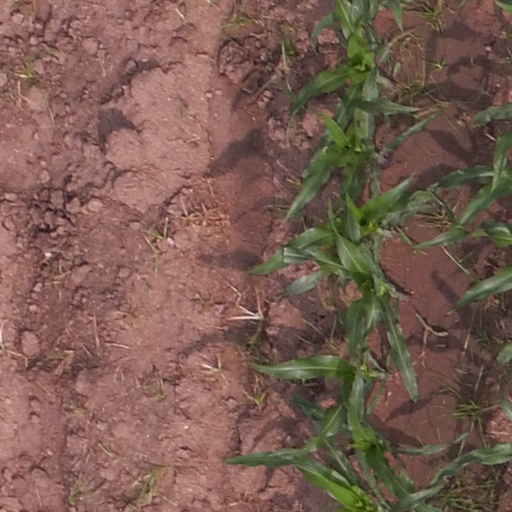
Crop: maize; corn